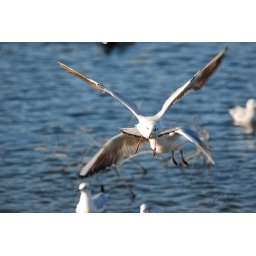
Gull flying over the water and looking for food